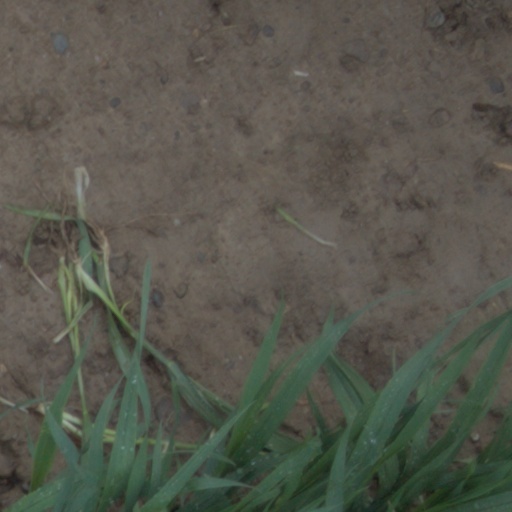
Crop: wheat